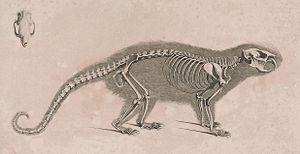
Le Porc-épic du Brésil ou Coendou à queue prenante est un porc-épic américain semi-arboricole présent dans les forêts tropicales au Mexique et à travers une grande partie de l'Amérique du Sud. L'épithète spécifique fait référence à sa queue préhensile, longue et couverte de petites écailles, qui lui sert de cinquième membre pour s'accrocher solidement aux branches.